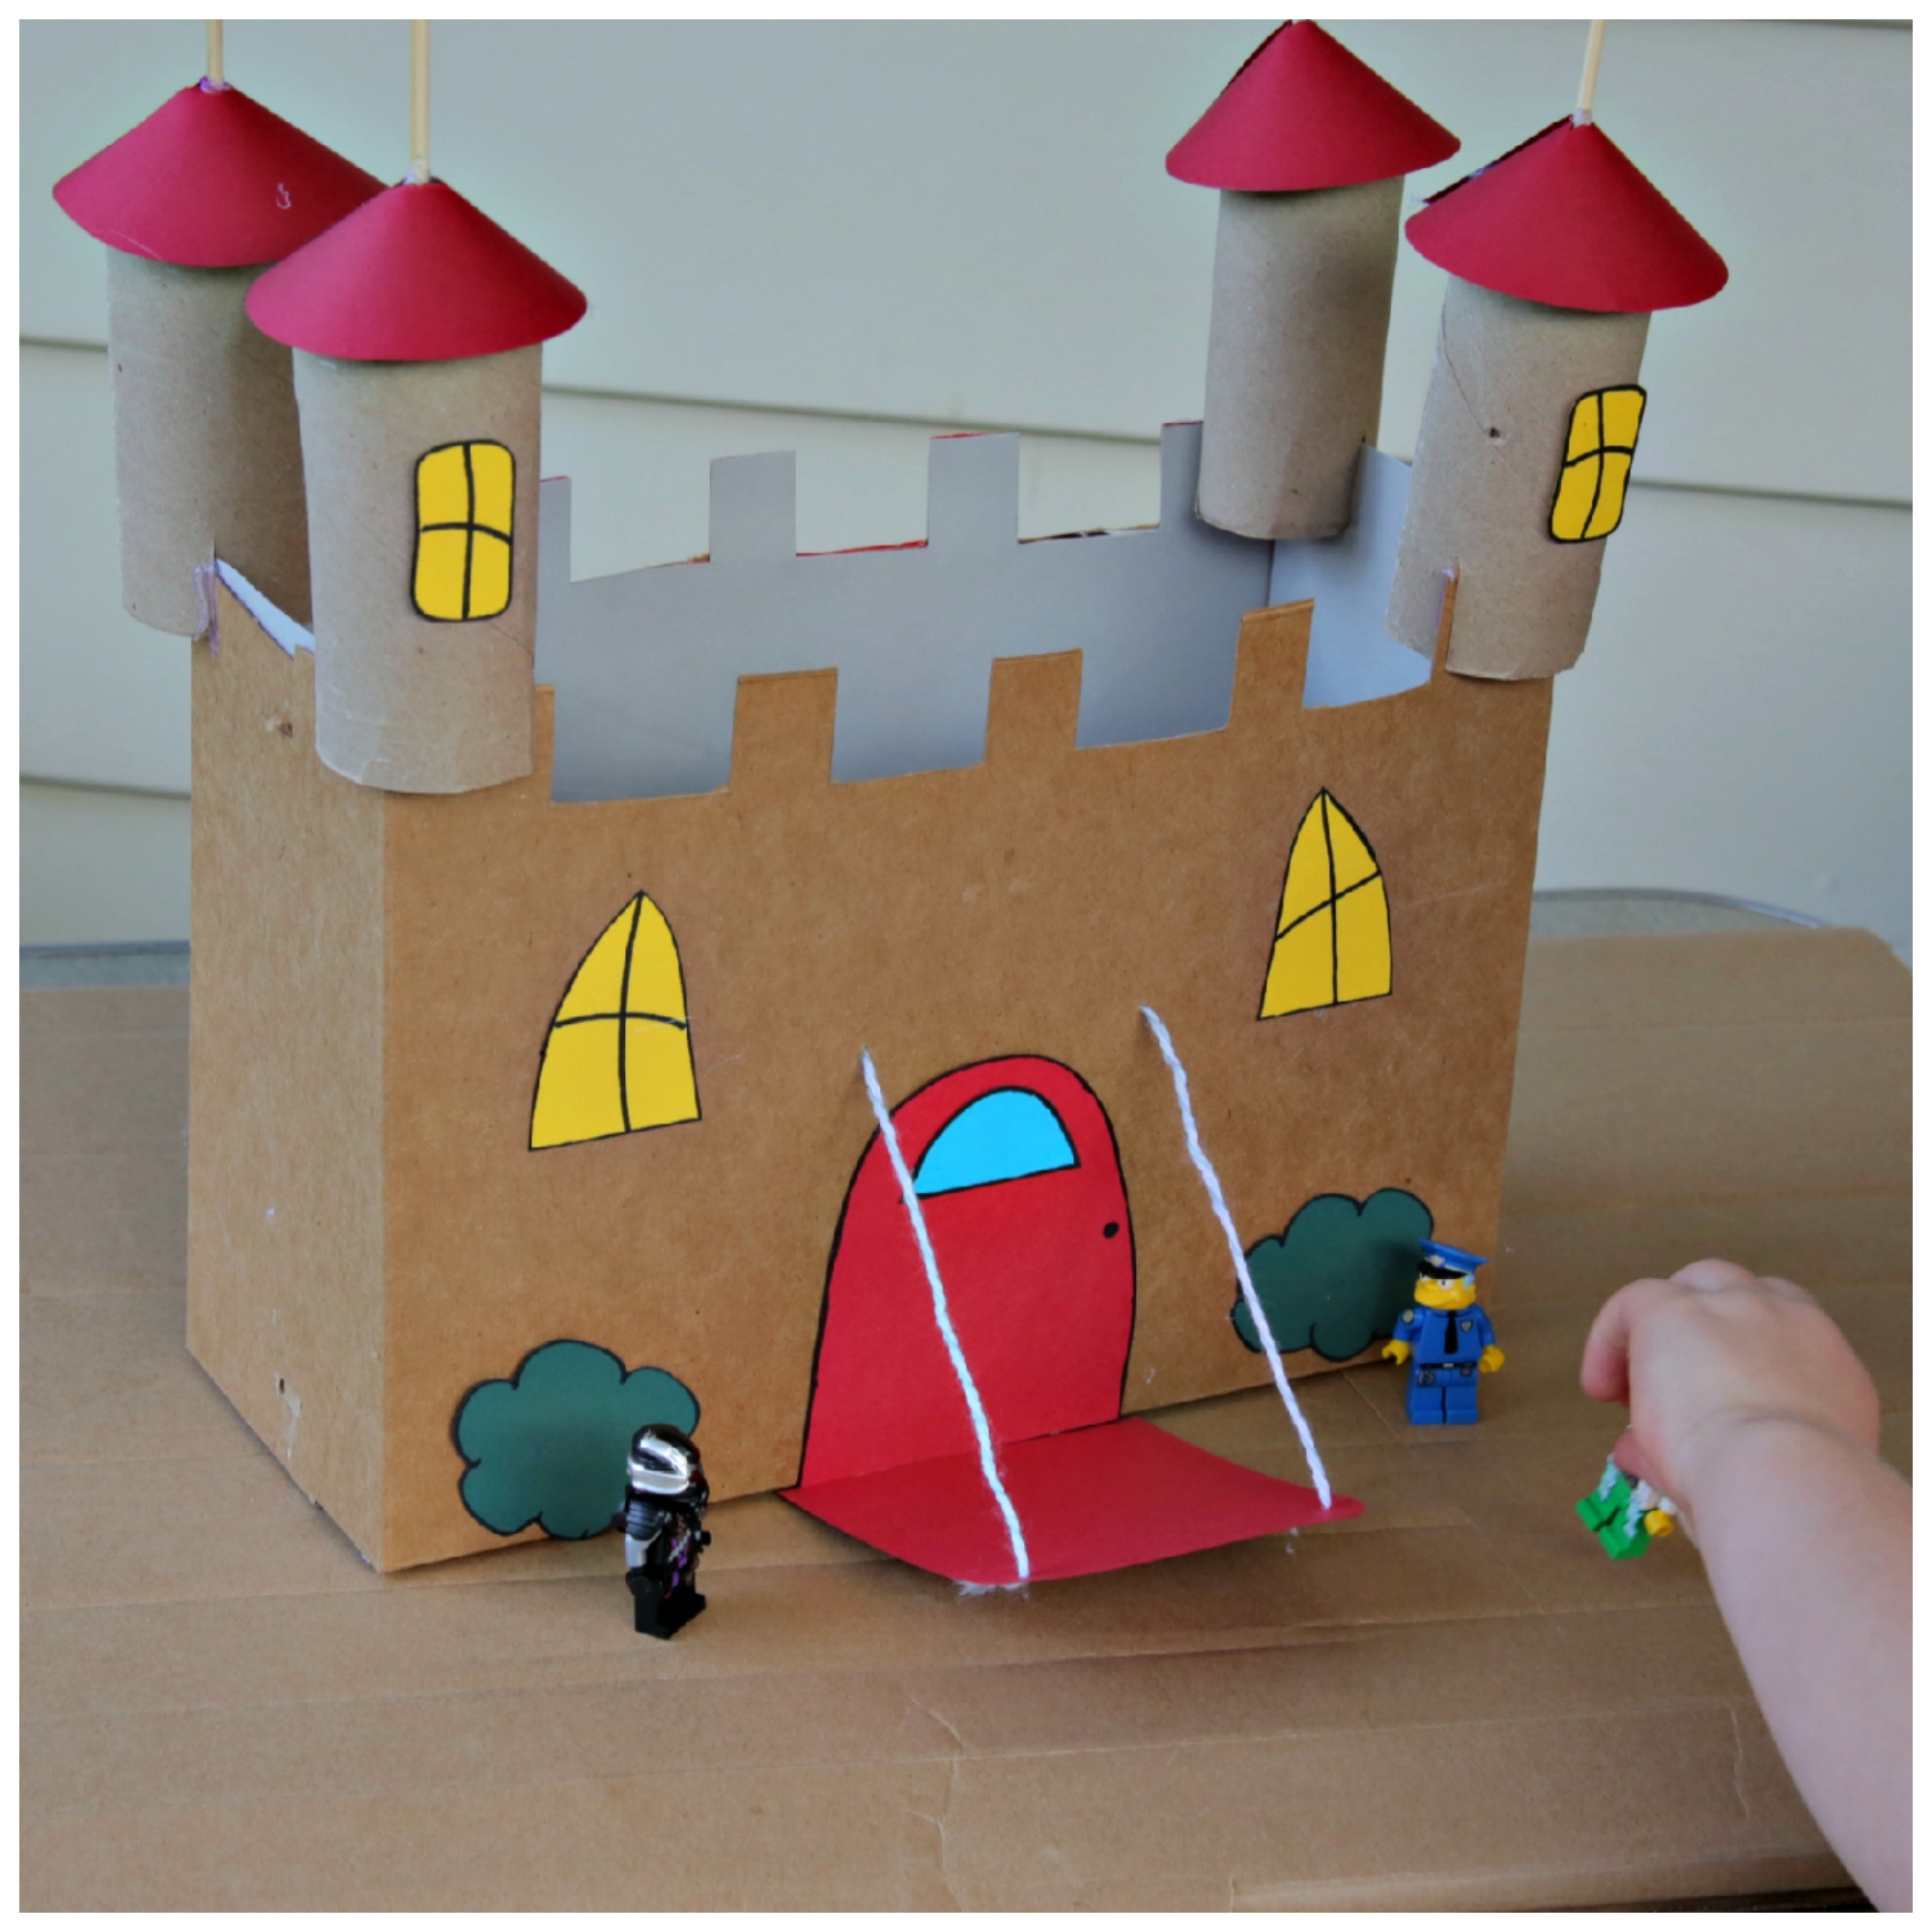
Label: cardboard